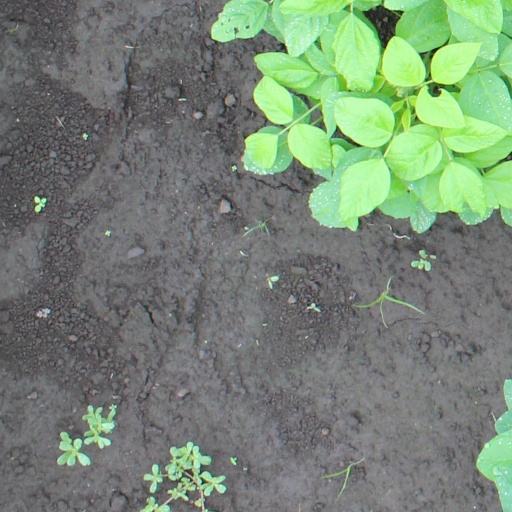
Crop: soybean